Perot Museum of Nature and Science

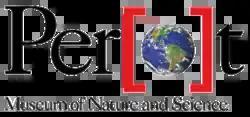

The Perot Museum of Nature and Science (shortened to Perot Museum) is a natural history and science museum in Dallas, Texas, in Victory Park. The museum was named in honor of Margot and Ross Perot. The current chief executive officer of the museum is Dr. Linda Abraham-Silver.